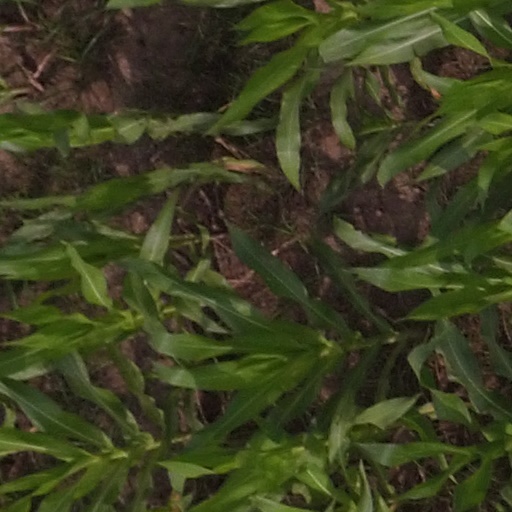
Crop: maize; corn